Oneroa, Cook Islands

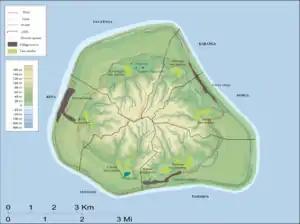
Oneroa is located on the west coast of Mangaia Island

Oneroa is the largest village on Mangaia Island, which is part of the Cook Islands archipelago. It is located towards the west of the island, in the district of Kei'a, and contains over half of the island's population. Oneroa is a contiguous village area that consists of three villages, Tavaʻenga, Kaumata and Temakatea.